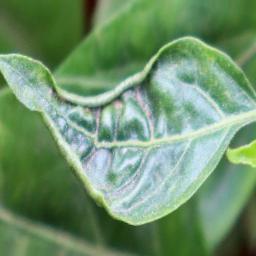
Label: mites_and_trips